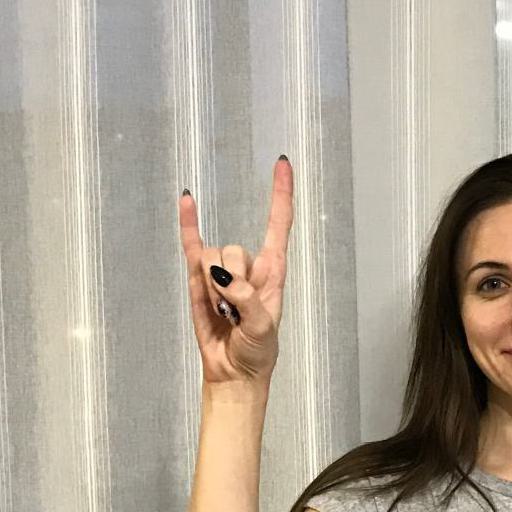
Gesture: rock